Lowry Hill Tunnel

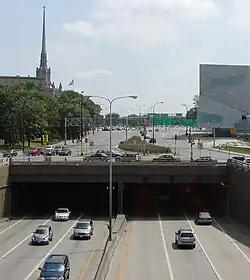
The entrance of Lowry Hill Tunnel from the north/west, below Hennepin and Lyndale Avenues

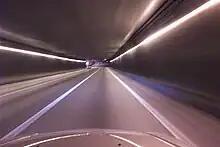
Inside the Lowry Hill Tunnel (Heading North inbound south) at night

The Lowry Hill Tunnel is a tunnel in length accommodating the Interstate 94 (I-94) freeway near downtown Minneapolis, Minnesota that was completed in late 1971. It is placed at a near-right-angle turn in the highway, forcing the three lanes of traffic in each direction to slow down. The advised speed is .